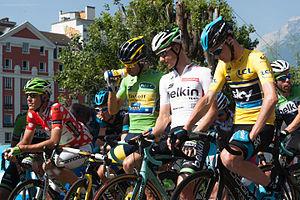
Critérium du Dauphiné 2014 - Etape 6 - départ maillots de leaders